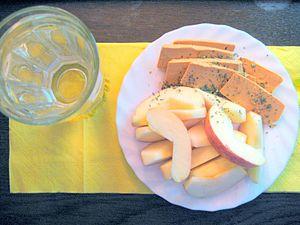
Un substitut de fromage est un produit alimentaire destiné à remplacer du fromage.
La graine de soja est une graine oléoprotéagineuse, comestible, produite par le soja, une plante annuelle originaire d’Asie orientale, nommée Glycine max Merr., de la famille des Fabaceae.